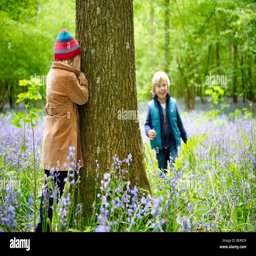
kids playing in the forest